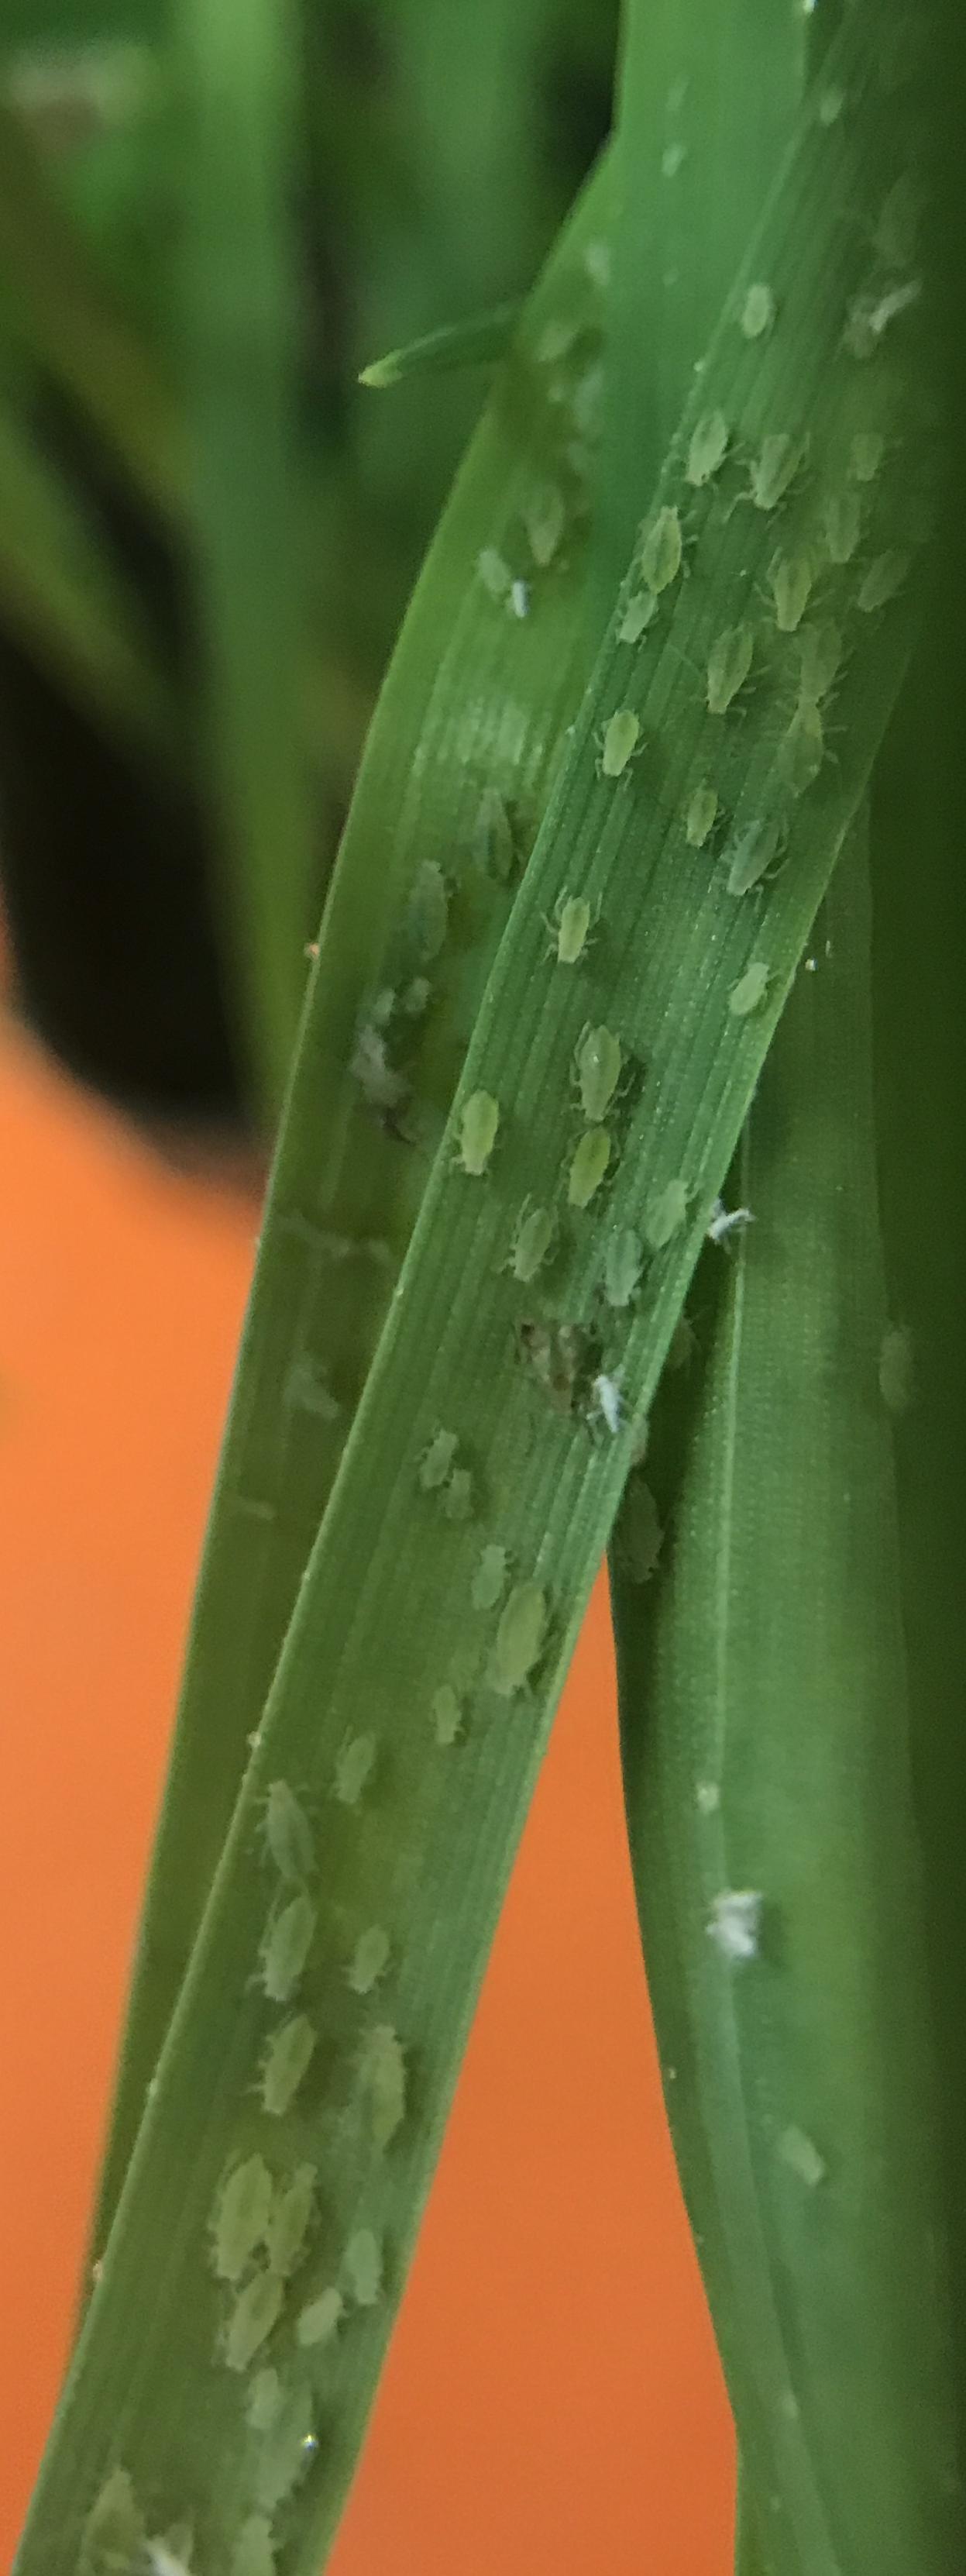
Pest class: rose_grain_aphid